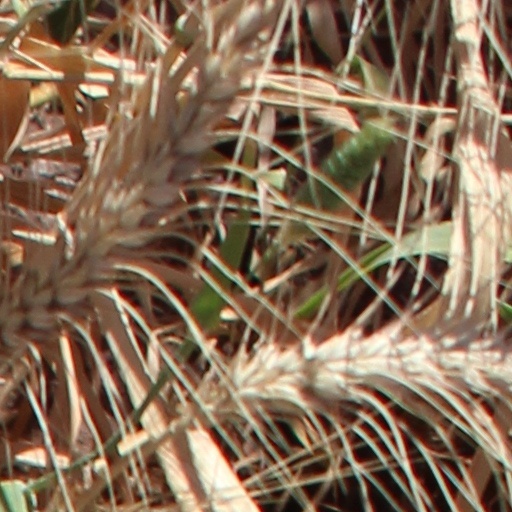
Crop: wheat